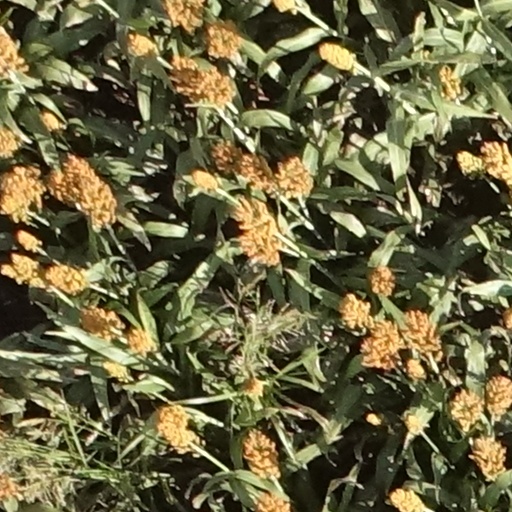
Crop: sorghum